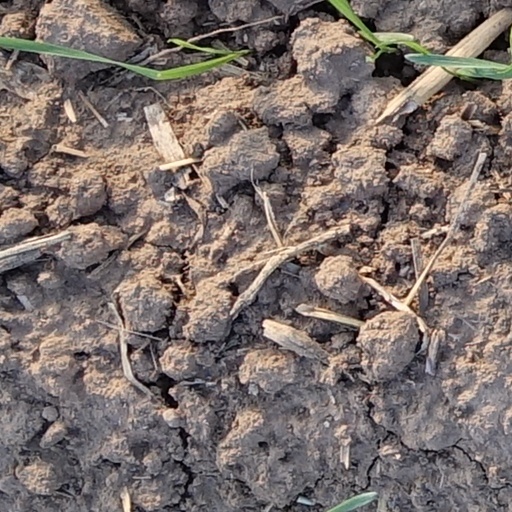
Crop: wheat